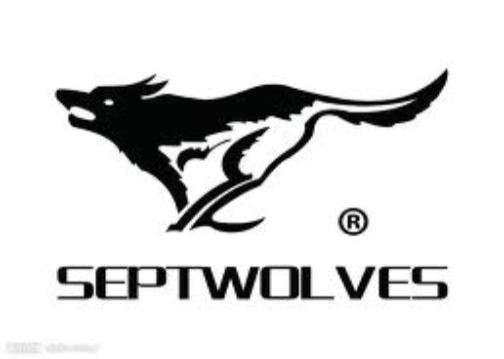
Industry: Clothes